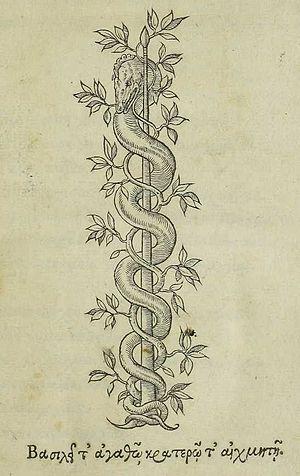
Robert Estienne, né en 1503 à Paris et mort le 7 septembre 1559 à Genève, est un lexicographe et imprimeur français. François Iᵉʳ le nomme, avant 1539, imprimeur royal pour l'hébreu et le latin, ainsi que pour le grec à partir de 1544.